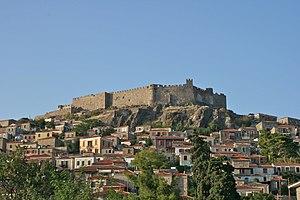
Méthymne, également couramment appelée Molyvos est une petite ville grecque située sur la côte nord de l'île de Lesbos, à une soixantaine de kilomètres de Mytilène, la principale ville de l'île.